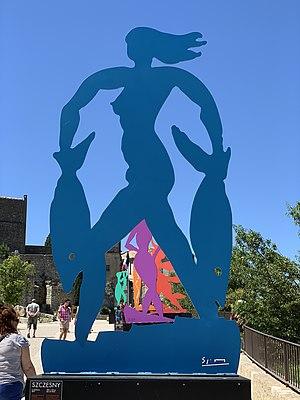
Exposition des Baux-de-Provence 2019, Stefan Szczesny. Sculpture, femme avec poisson
Stefan Szczesny, né à Munich le 9 avril 1951, est un artiste européen.